Timeline of the COVID-19 pandemic in Russia (January–June 2020)

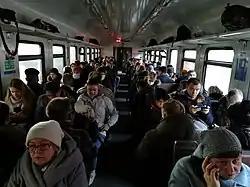
People at Yaroslavsky suburban railway line, 25 March

On 25 March, 163 new cases were confirmed, 120 of them in Moscow, with first cases in Pskov Oblast and Rostov Oblast. 2 deaths were also later reported and confirmed in Moscow. The patients were 73 and 88 years old and had been tested positive for the coronavirus.